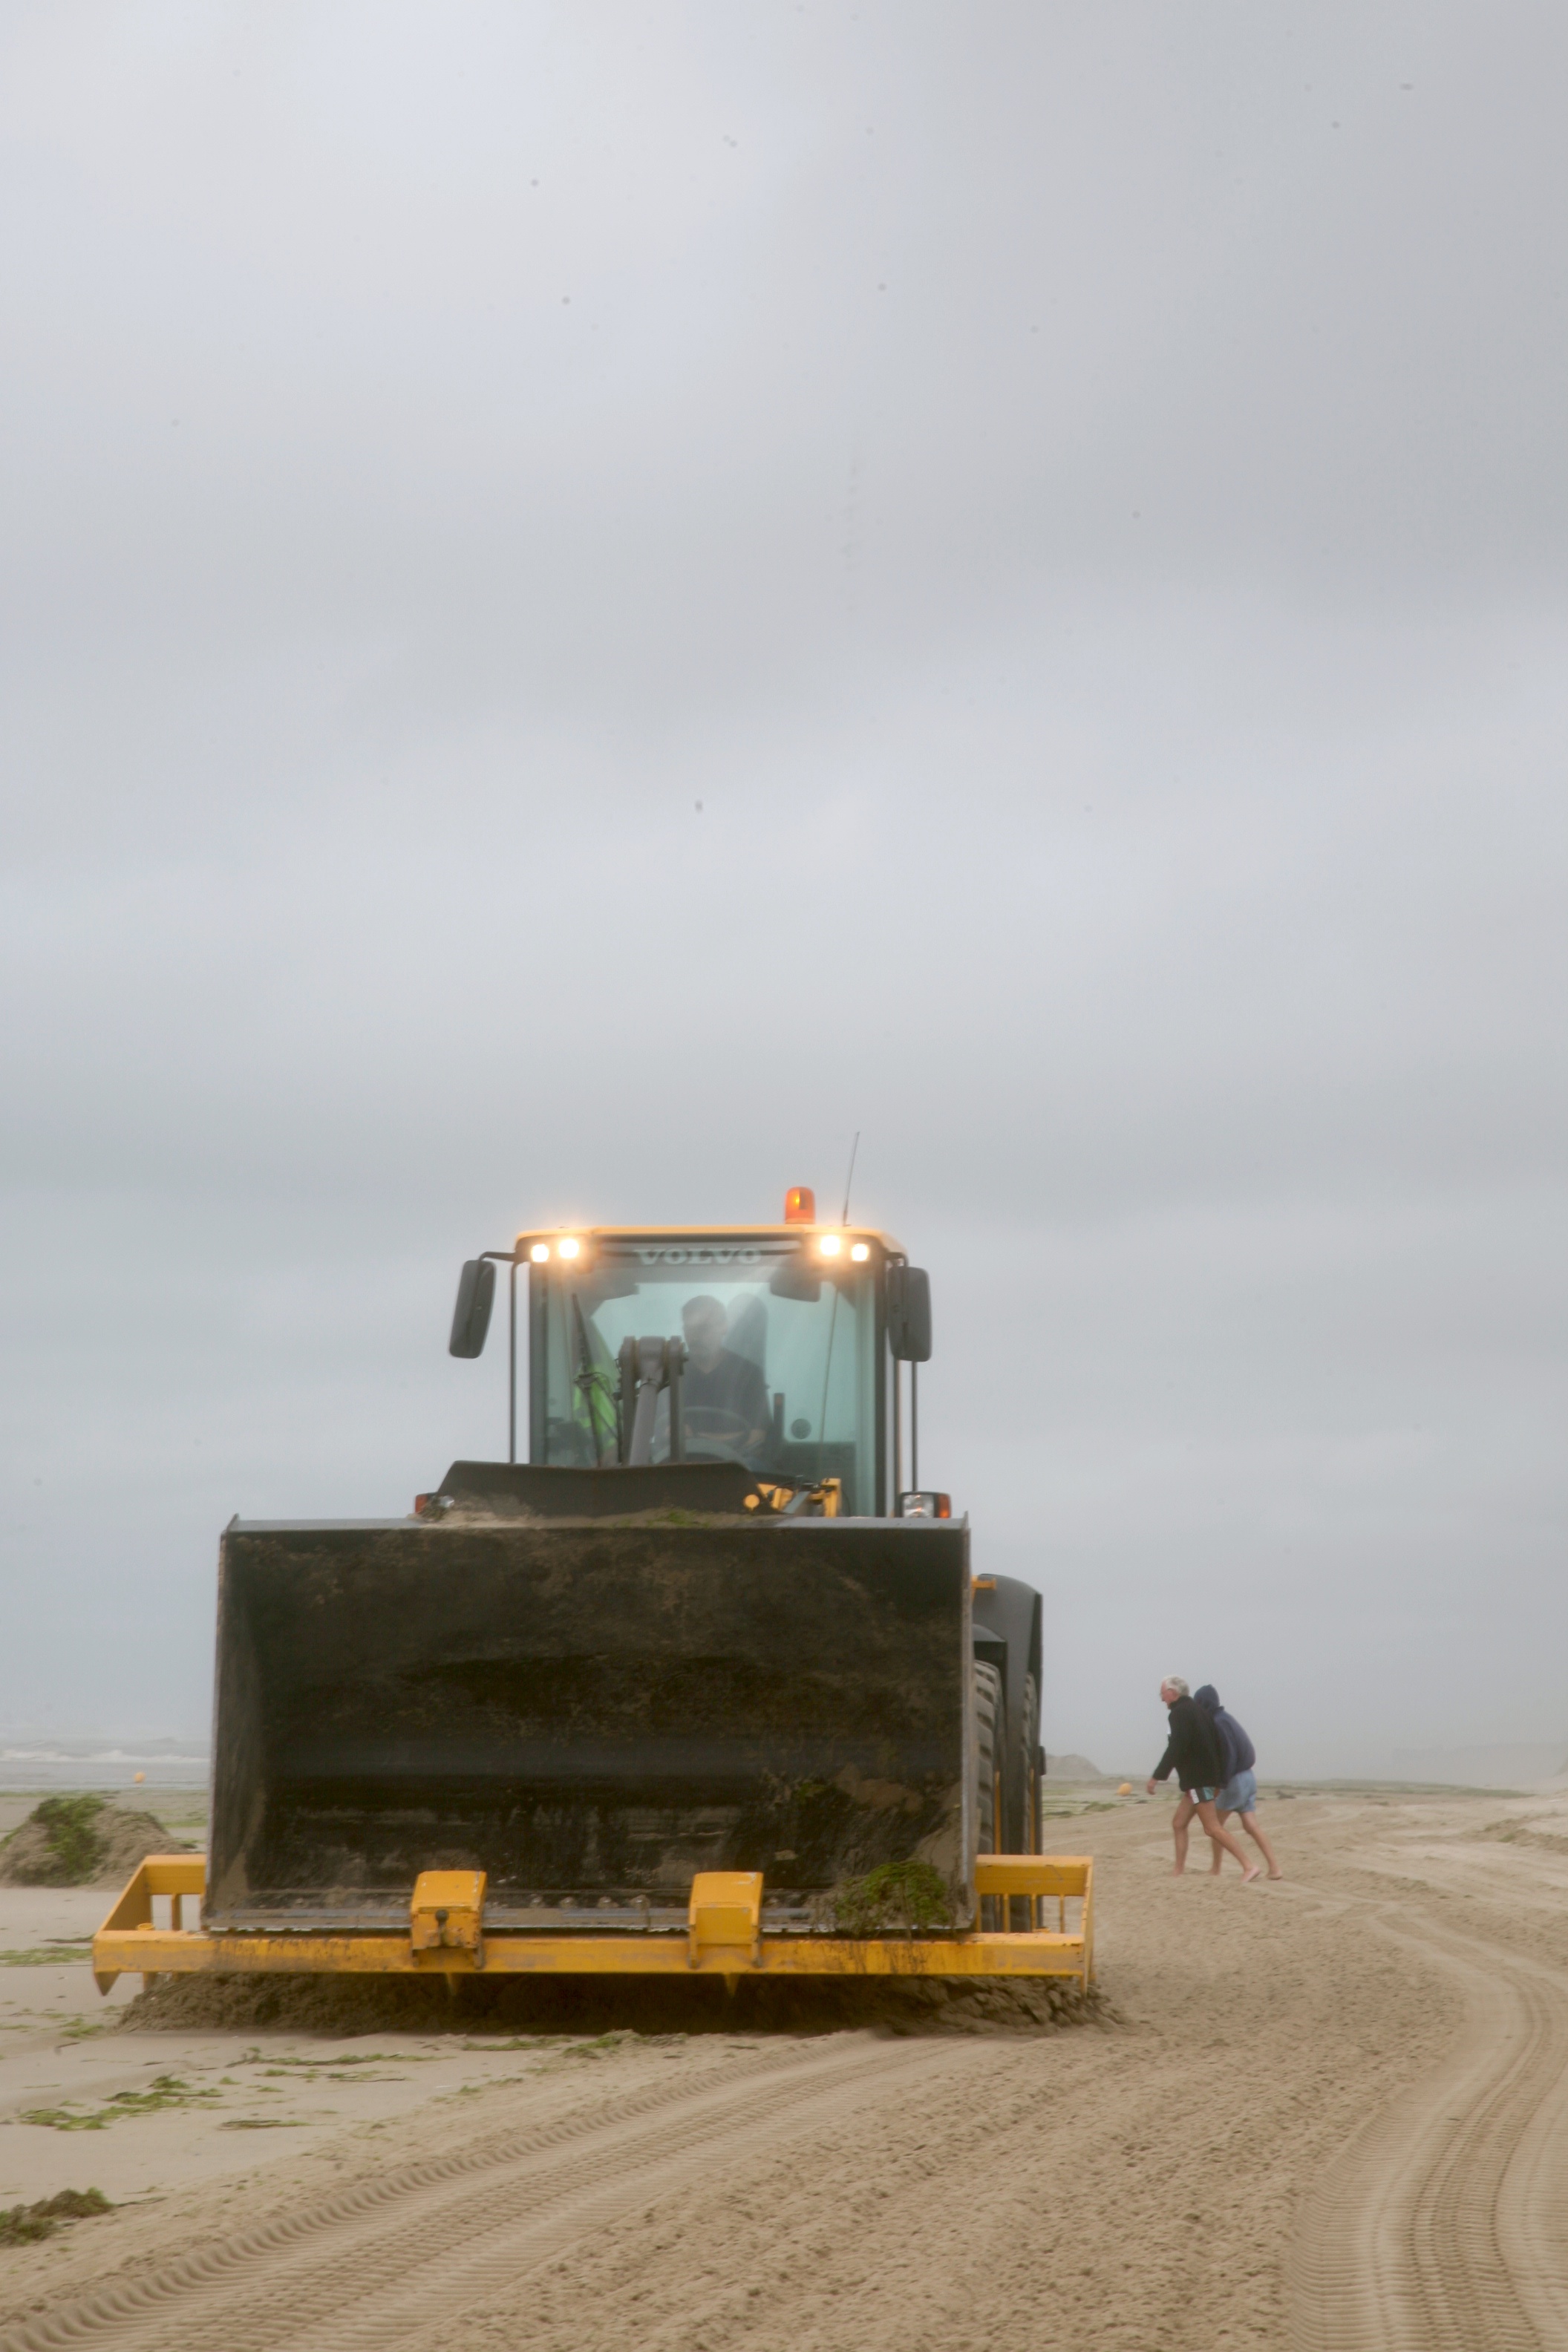
beach, sea, sand, field, wave, asphalt, transport, france, vehicle, agriculture, strand, mer, constructionequipment, playa, cleaning, channel, frankreich, volvo, reinigung, vague, pasdecalais, cotedopale, stellaplage, manche, cucq, welle, limpieza, wheelloader, chargeursurpneu, volvol90f